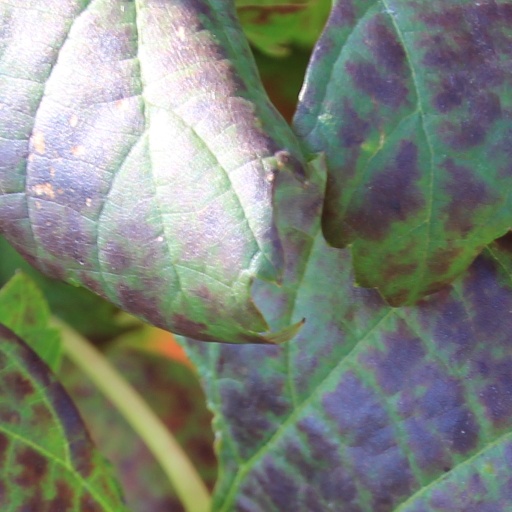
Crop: grape